Second Act (film)

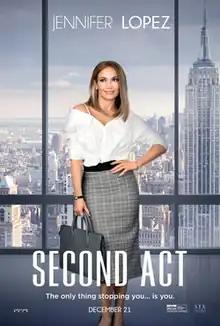
Theatrical release poster

Second Act is a 2018 American romantic comedy film directed by Peter Segal and written by Elaine Goldsmith-Thomas and Justin Zackham. It stars Jennifer Lopez, Leah Remini, Vanessa Hudgens, Treat Williams and Milo Ventimiglia.